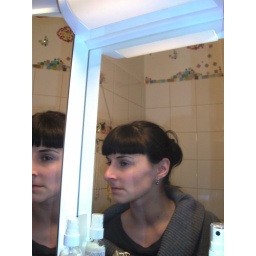
girl in the mirror